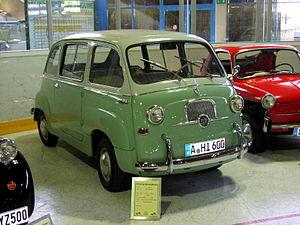
La Fiat Steyr 600 est une automobile fabriquée sous licence par le constructeur autrichien Steyr AG à partir de 1956, dans son usine de Vienne. Seule la première série du modèle sera assemblée en CKD jusqu'en 1959.